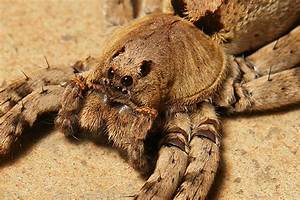
Label: spider